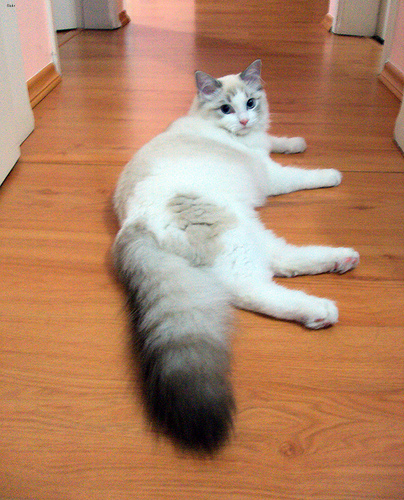
Breed: ragdoll